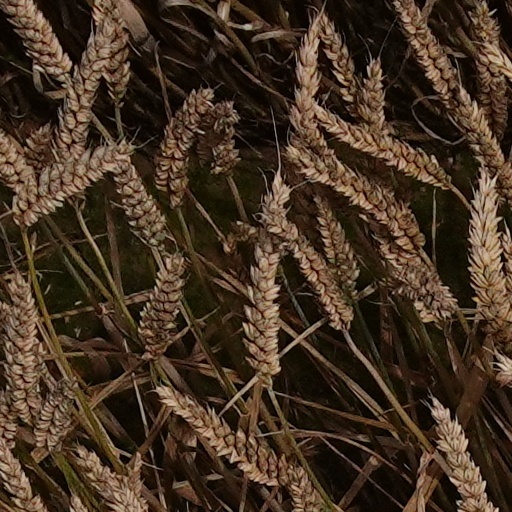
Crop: wheat